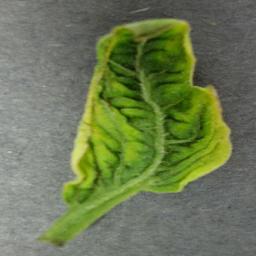
Label: Tomato___Tomato_Yellow_Leaf_Curl_Virus